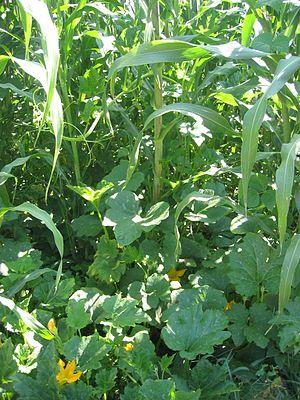
Association culturale traditionnelle entre le maïs, la courge et le haricot. Pratique agronomique déjà utilisée par les Mayas et les Azteques. Photo prise dans la région du Mixtepec au Méxique Español: Associacion cultural tradicional Mais, calabaza y frijól, llamada milpa . Practica ya ulisada por los Mayas y los Aztecas. Foto tomada en la region de Mixtepec en Mexico.
L’agroécologie, ou agro-écologie, est un ensemble de théories et de pratiques agricoles nourries ou inspirées par les connaissances de l'écologie, de la science agronomique et du monde agricole. Ces idées concernent donc l'agriculture, l'écologie, et l'agronomie, mais aussi des mouvements sociaux ou politiques, notamment écologistes. Dans les faits, ces diverses dimensions de théorie, pratique et mouvements, s'expriment en interaction les unes avec les autres, mais de façon différente selon les milieux ou régions.
La permaculture est un concept systémique et global qui vise à créer des écosystèmes. L'inspiration vient de la nature et de son fonctionnement et de la tradition. La permaculture prend en considération la biodiversité de chaque système.
La culture associée, compagnonnage végétal ou culture étagée, est un système de culture consistant à cultiver plusieurs espèces végétales ou variétés sur la même parcelle en même temps. Ces plantes peuvent s'échanger divers services. Ces interactions s'appellent l'allélopathie.
L’histoire de l'agriculture est l'histoire de la domestication des plantes, des animaux et du développement, par les êtres humains, des techniques nécessaires pour les cultiver ou les élever, puis de la modification des écosystèmes cultivés, transformés en agroécosystèmes. L'agriculture est apparue indépendamment dans différentes parties du monde lors de la Révolution néolithique, il y a parfois plus de dix mille ans. On peut supposer que cela a débuté par une agriculture de subsistance. Puis, peu à peu, s'est créée une agriculture de production et de négoce.
Les Hurons-Wendats sont une première nation amérindienne de famille linguistique iroquoienne, présents dans le sud de l’Ontario, au Canada, à l'arrivée des Européens au XVIIᵉ siècle. Les orthographes Ouendat et ouendat/ouendate sont aussi utilisées.
La technique agricole mixte de cultures complémentaires, dite des trois sœurs, ou Milpa, représente les trois principales cultures pratiquées traditionnellement par diverses communautés autochtones d'Amérique du Nord et d'Amérique centrale : la courge, le maïs et le haricot grimpant.
Le maïs, appelé blé d’Inde au Canada, est une plante herbacée tropicale annuelle de la famille des Poacées, largement cultivée comme céréale pour ses grains riches en amidon, mais aussi comme plante fourragère. Le terme désigne aussi le grain de maïs lui-même.
Le terme courge, ou plus rarement cougourde, désigne plusieurs espèces de plantes de la famille des cucurbitacées. Elles sont généralement cultivées pour leurs fruits comestibles mais il arrive qu'elles le soient pour leurs graines oléagineuses. Le terme désigne également leurs fruits, qui ont la propriété de se conserver facilement à maturité et qui sont utilisés en cuisine comme un légume ou donnés aux animaux.
Le haricot tépari est une plante herbacée de la famille des légumineuses, originaire du sud de l'Amérique du Nord et cultivé depuis l'époque précolombienne par les populations amérindiennes.